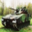
Label: tank